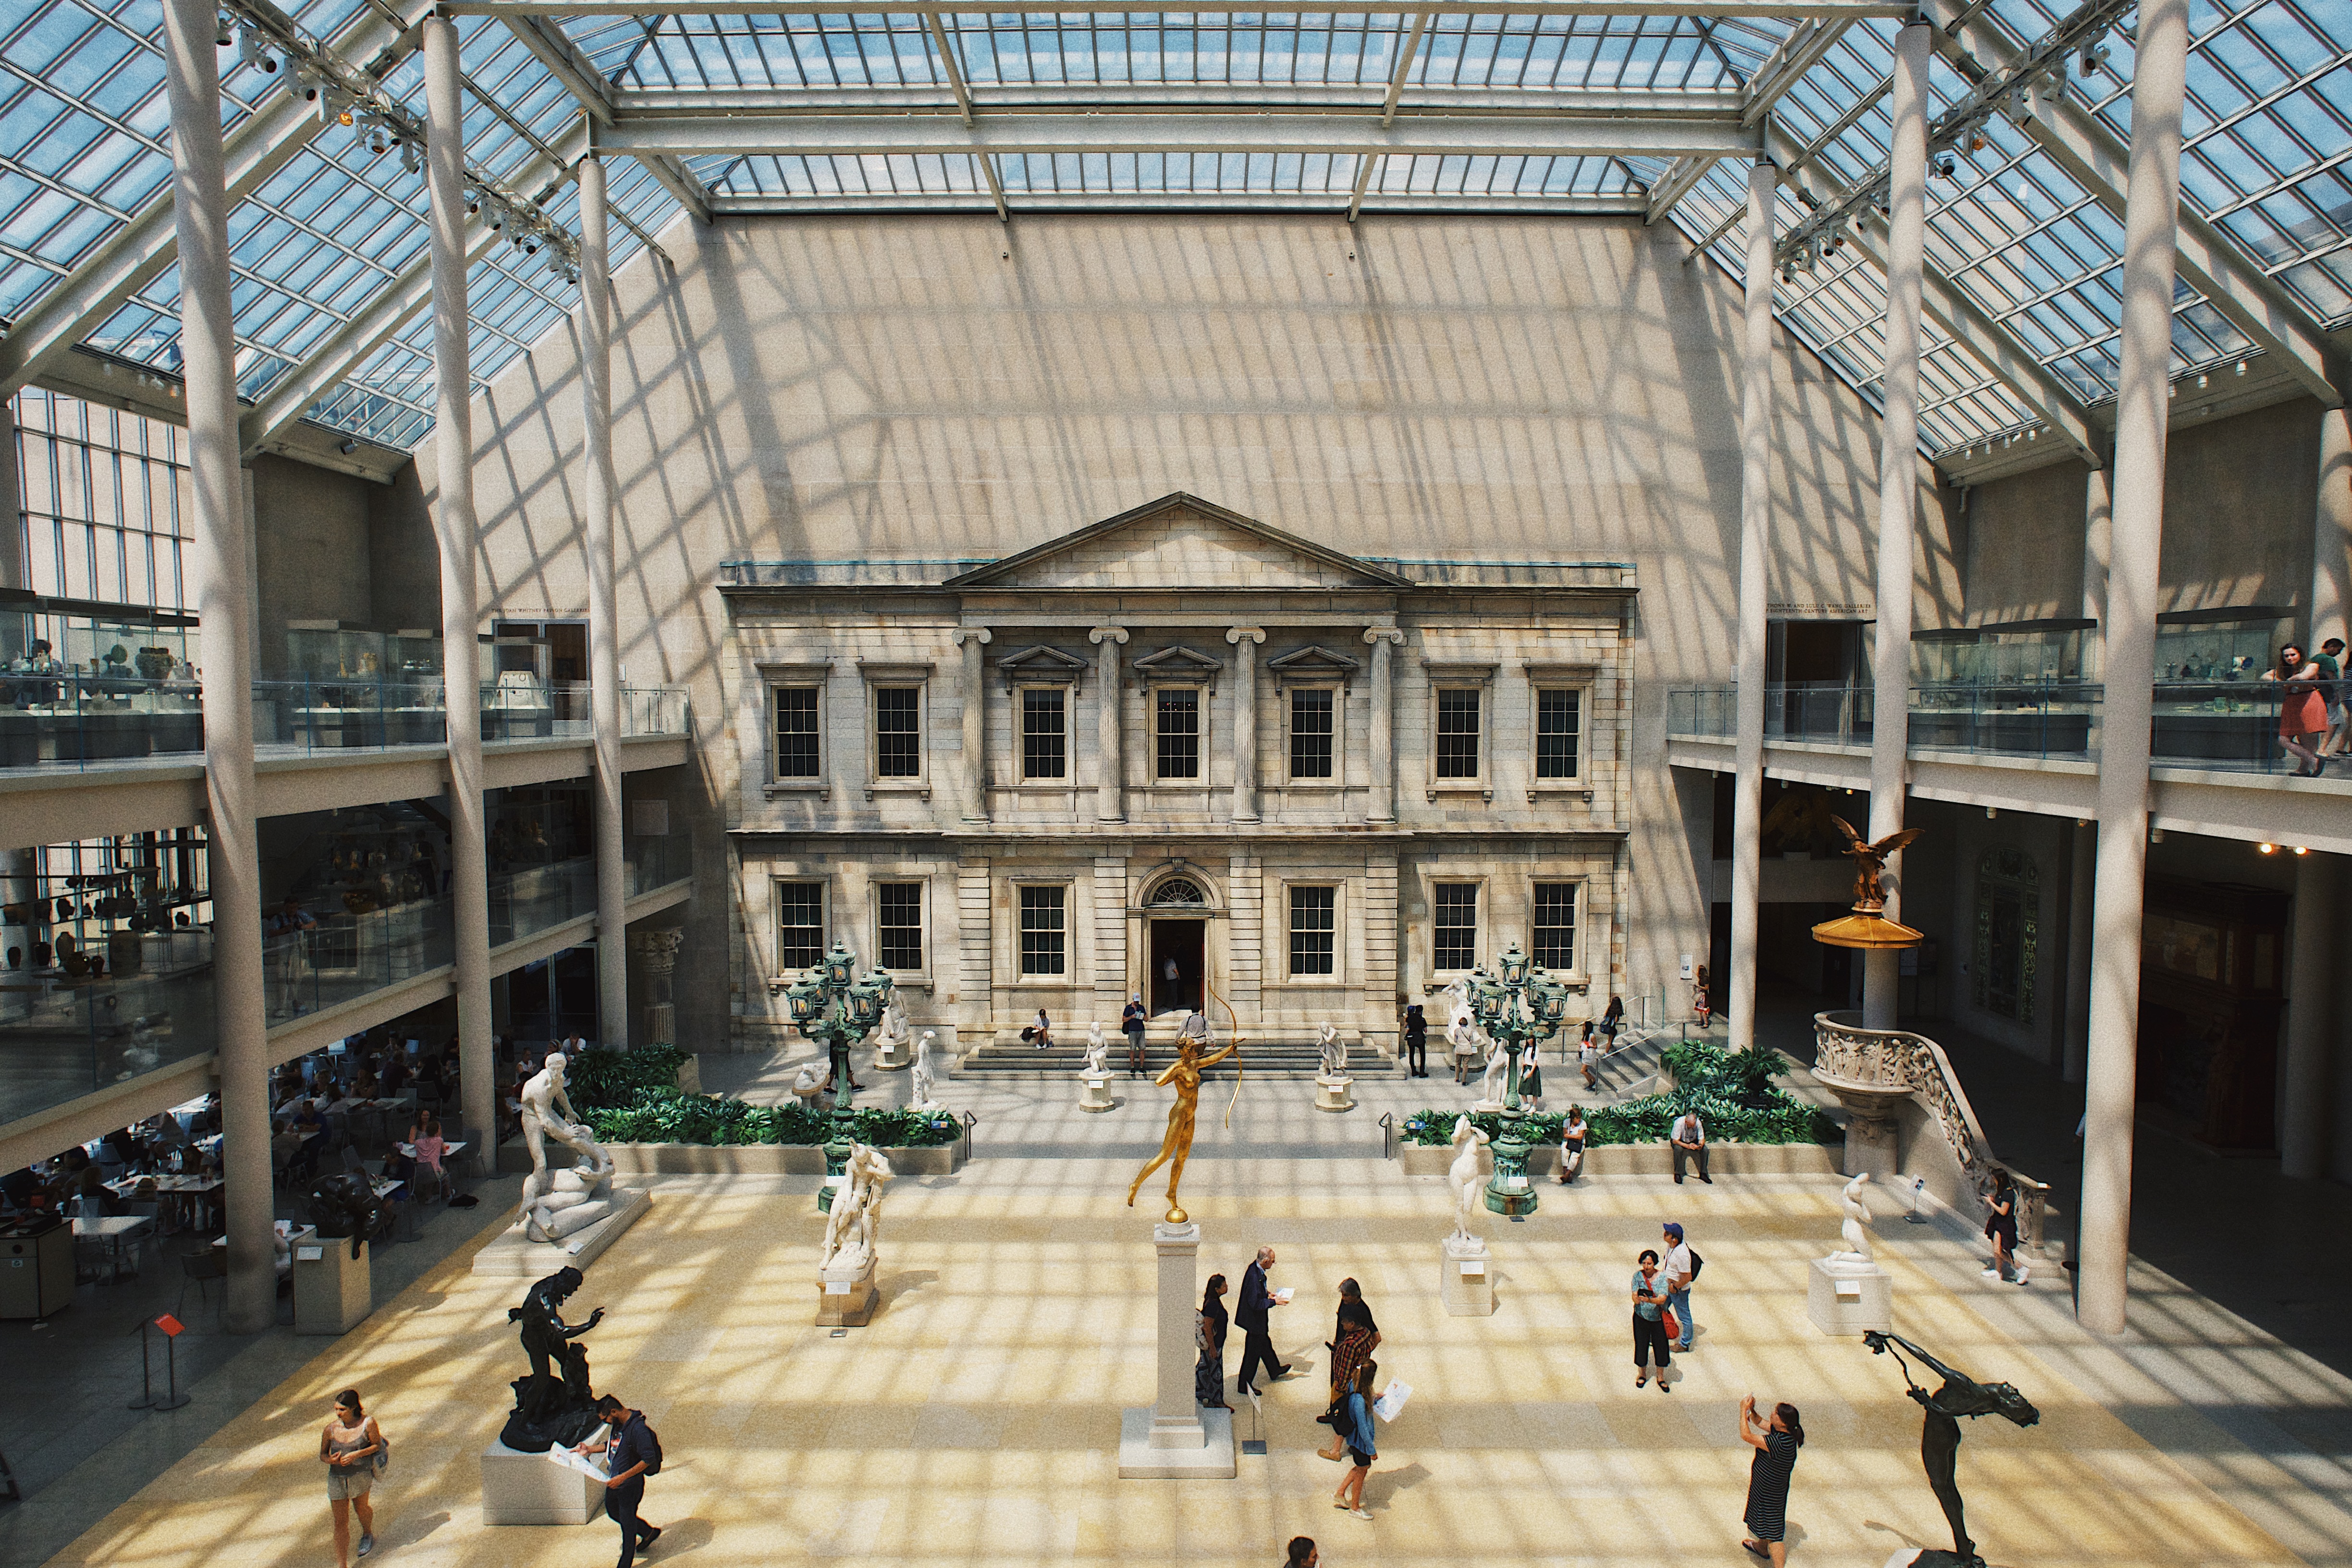
building, city, downtown, plaza, tourist attraction, metropolis, daylighting, shopping mall, metropolitan area, mixed use